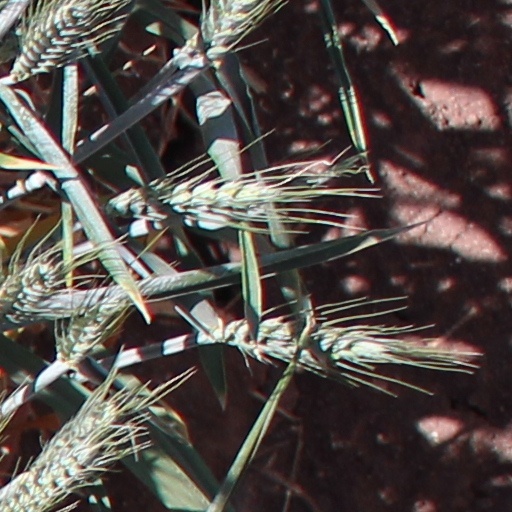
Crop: wheat